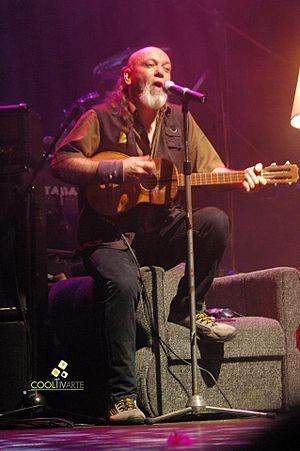
Tabaré Julio Rivero Russo alias Tabaré Rivero, chanteur, compositeur, écrivain, acteur et metteur en scène de théâtre uruguayen.